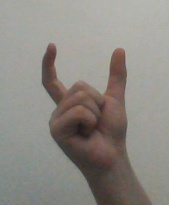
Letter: nun